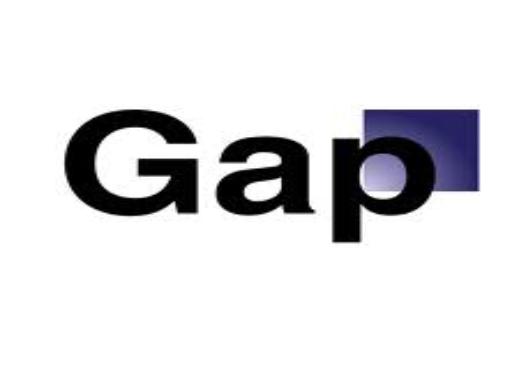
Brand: Gap
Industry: Clothes